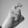
ASL letter: X